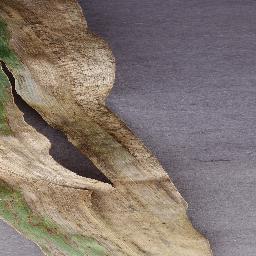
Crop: corn
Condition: (maize)_northern_blight